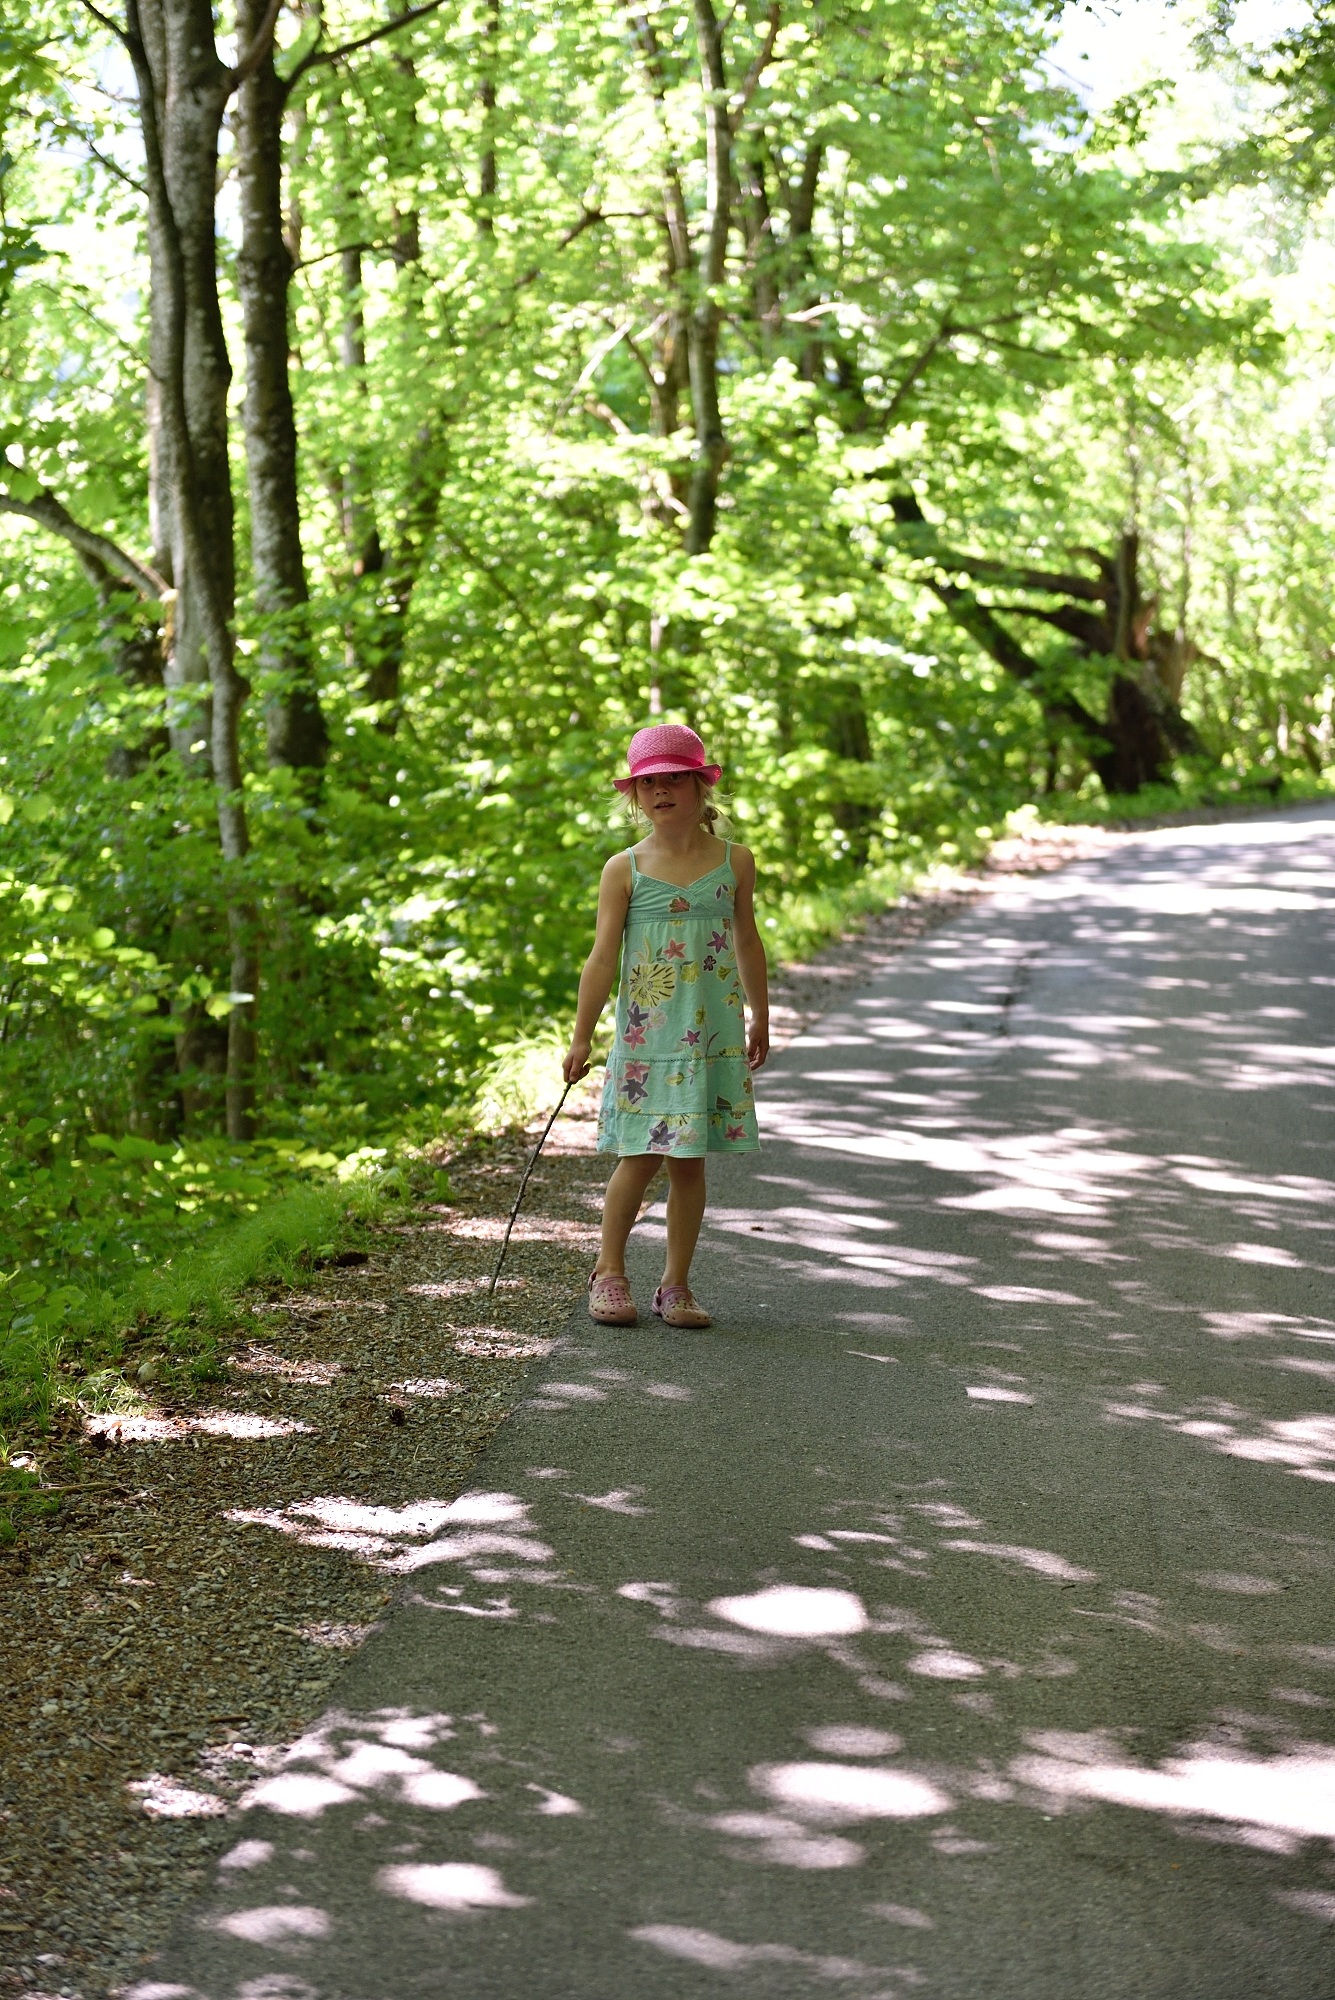
tree, nature, forest, grass, walking, girl, trail, leaf, walk, spring, green, autumn, park, child, season, woodland, habitat, away, woody plant